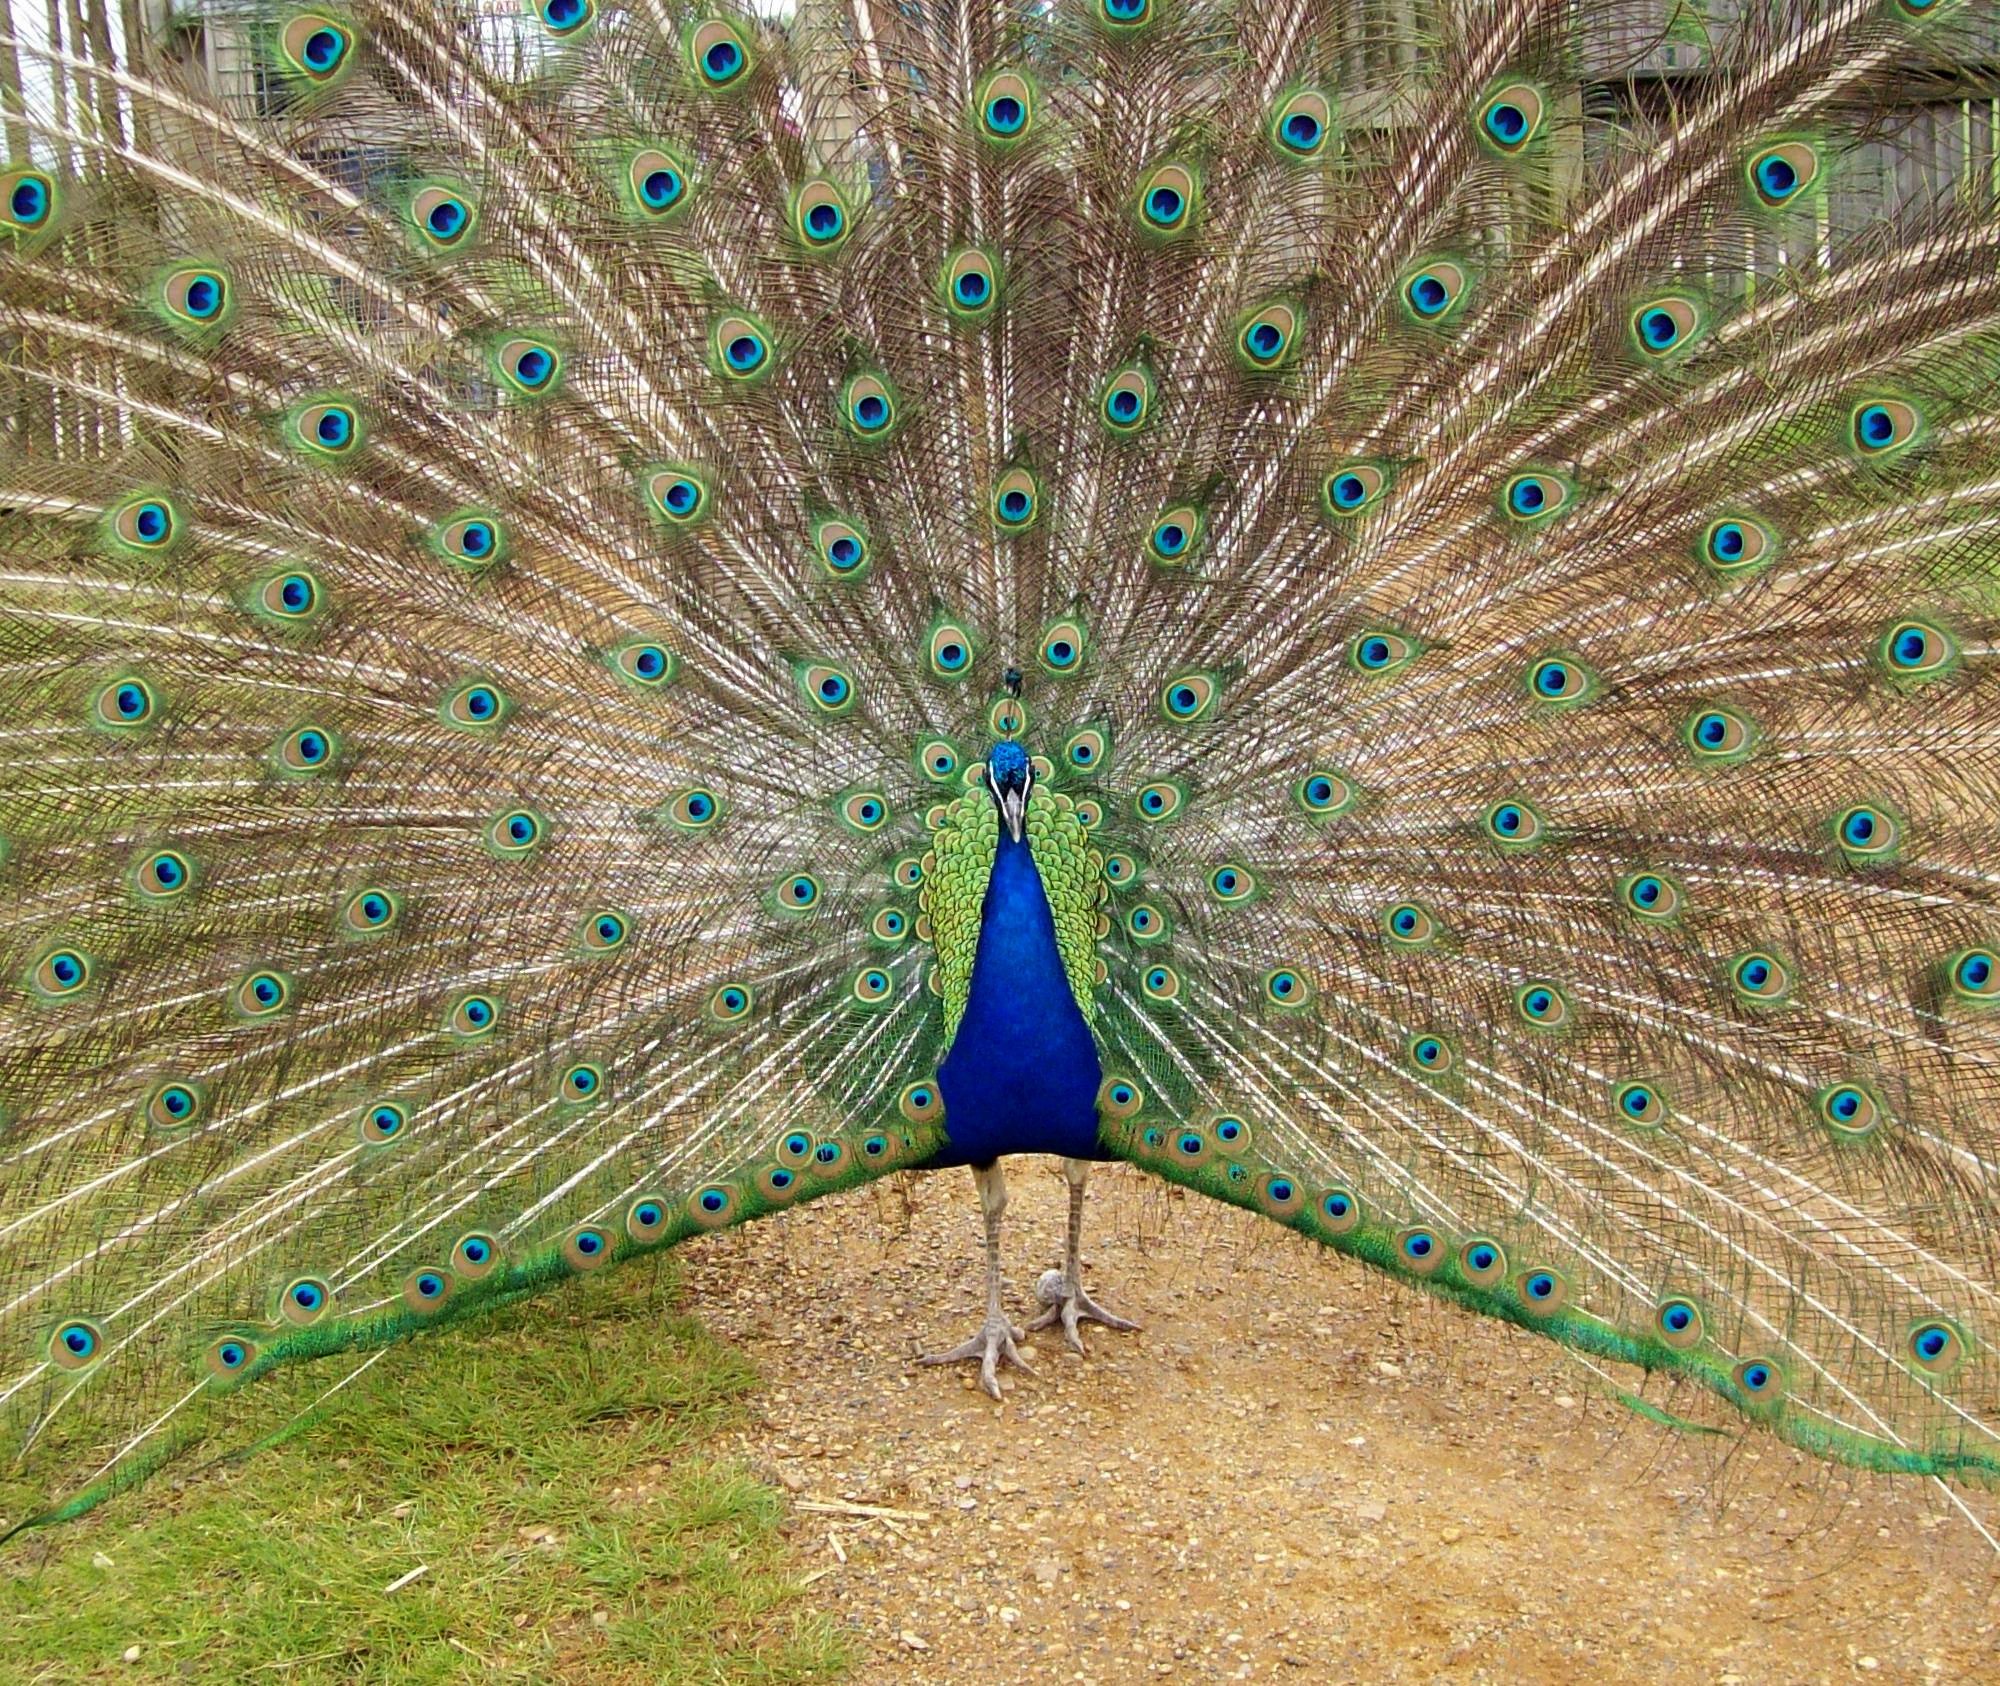
nature, bird, wing, animal, male, wildlife, decoration, pattern, green, blue, colorful, feather, fauna, peacock, display, tail, decorative, galliformes, peafowl, vibrant, elegance, phasianidae, peacock feather